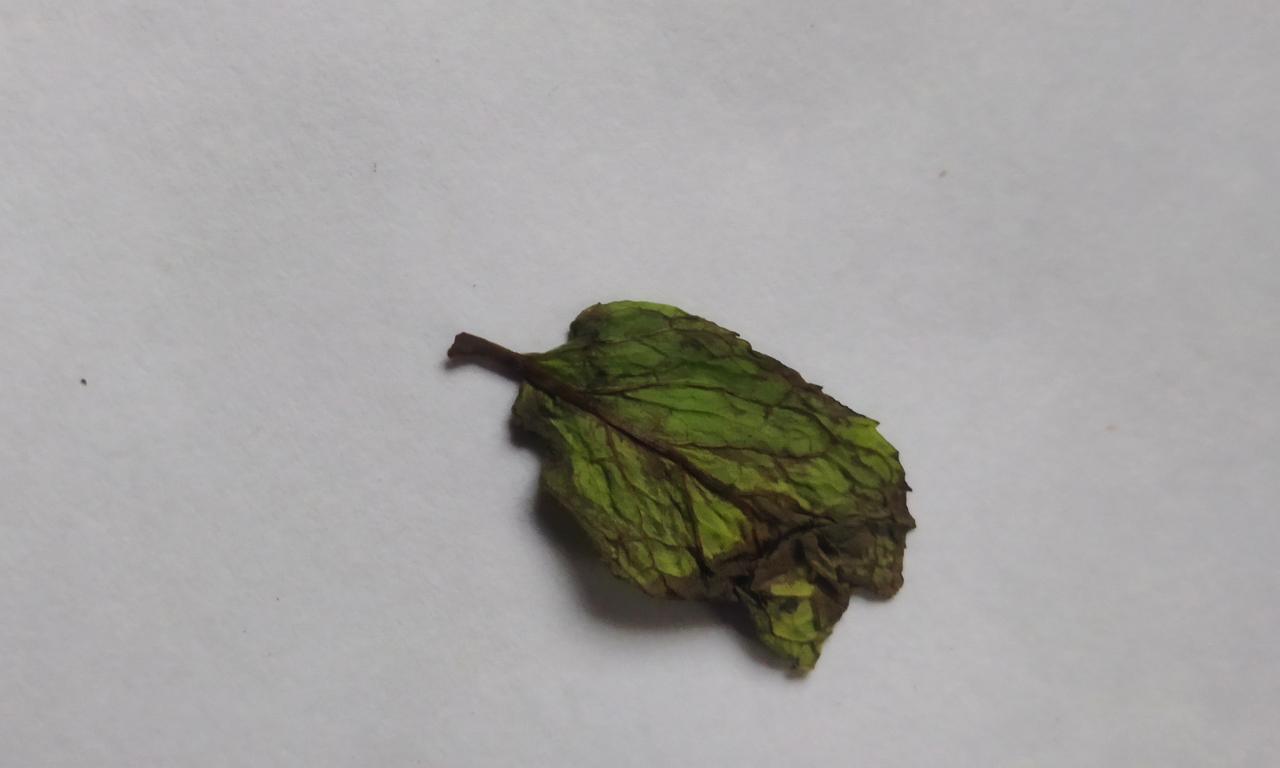
Label: Spoiled